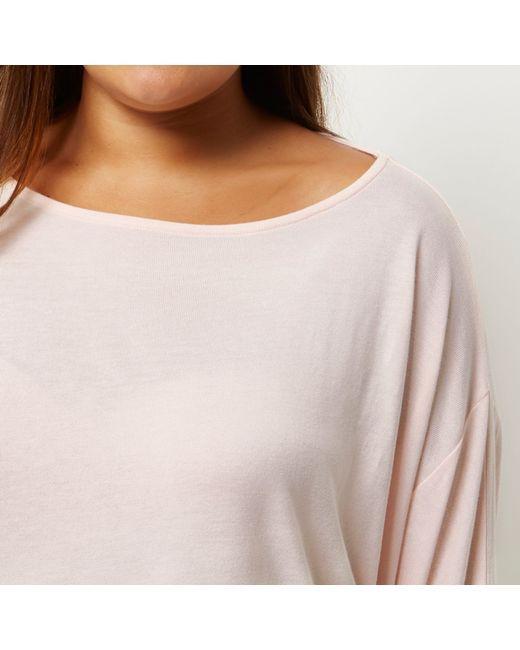
hellrosa lässiges lockeres T-Shirt mit langen Ärmeln